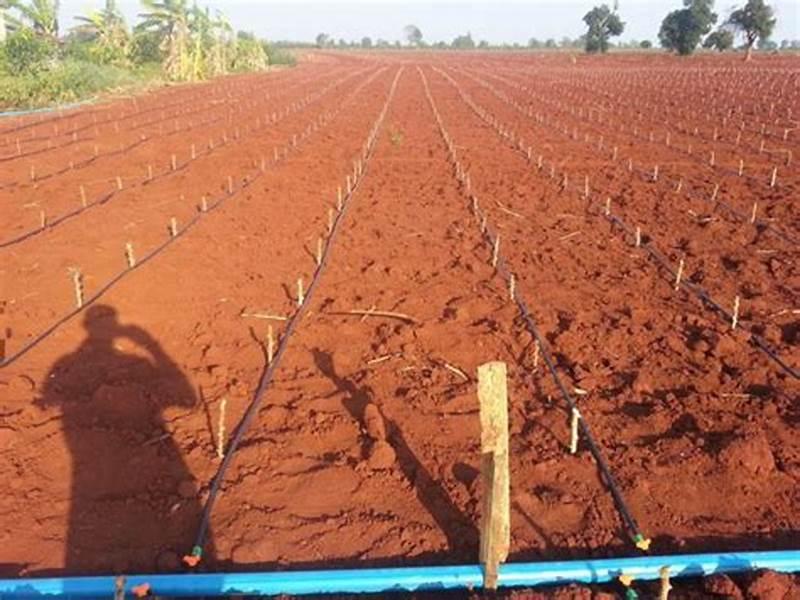
Mabomba maalumu yaliyotandazwa vizuri katika shamba kwa ajili ya kuhakikisha shughuli ya umwagiliaji wa mazao, huku kukiwa na mimea mbalimbali  iliyoota kwa ajili ya kupokea maji ya kuyonyunyizwa na mabomba hayo.